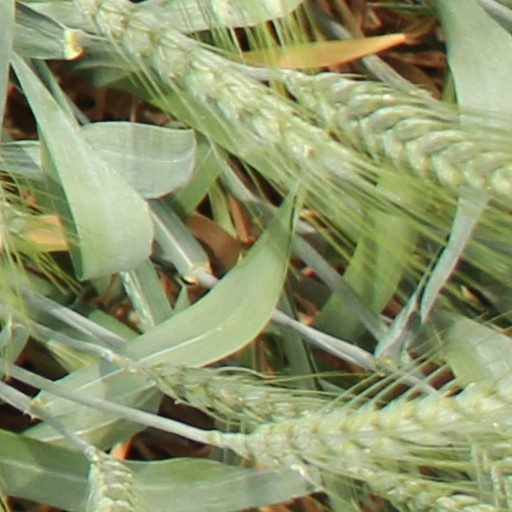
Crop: wheat